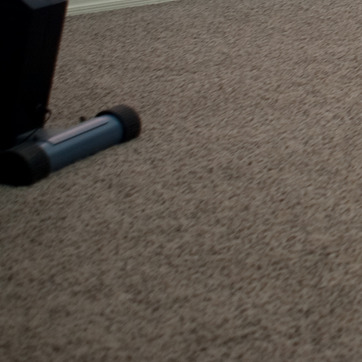
Material: carpet